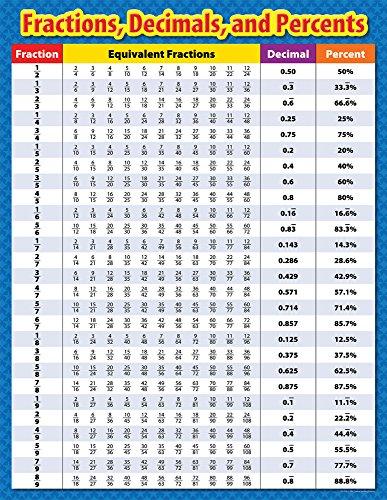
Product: Creative Teaching Press Fractions, Decimals and Percents Chart (4330)
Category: Toys & Games | Learning & Education | Counting & Math Toys
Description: Grade levels 4-8.
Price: $10.00
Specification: ASIN:B001GIYVVY|ShippingWeight:4.8ounces(Viewshippingratesandpolicies)|DomesticShipping:ItemcanbeshippedwithinU.S.|InternationalShipping:ThisitemcanbeshippedtoselectcountriesoutsideoftheU.S.LearnMore|DateFirstAvailable:September23,2008